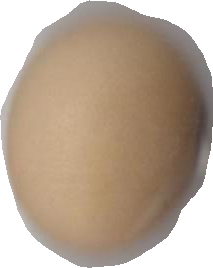
Variety: Anjasmoro